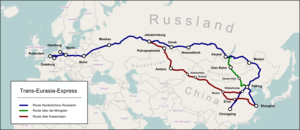
Trans-Eurasia Logistics est une coentreprise entre la Deutsche Bahn, la Kasachstan Temir Scholy, la China Railway Corporation et la Compagnie des chemins de fer russes, fondée en 2008